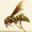
Label: bee